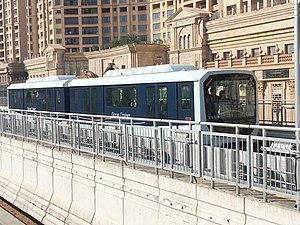
Le métro de Macao est le réseau de métro léger de la région administrative spéciale de Macao, en République populaire de Chine. C'est le 10 décembre 2019 que fut inauguré le premier tronçon de la ligne 1, soit 9,3 km avec 11 stations, en forme de U allant de la station Océan jusqu'à la station du terminal maritime de Taipa.